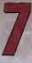
Number: 7